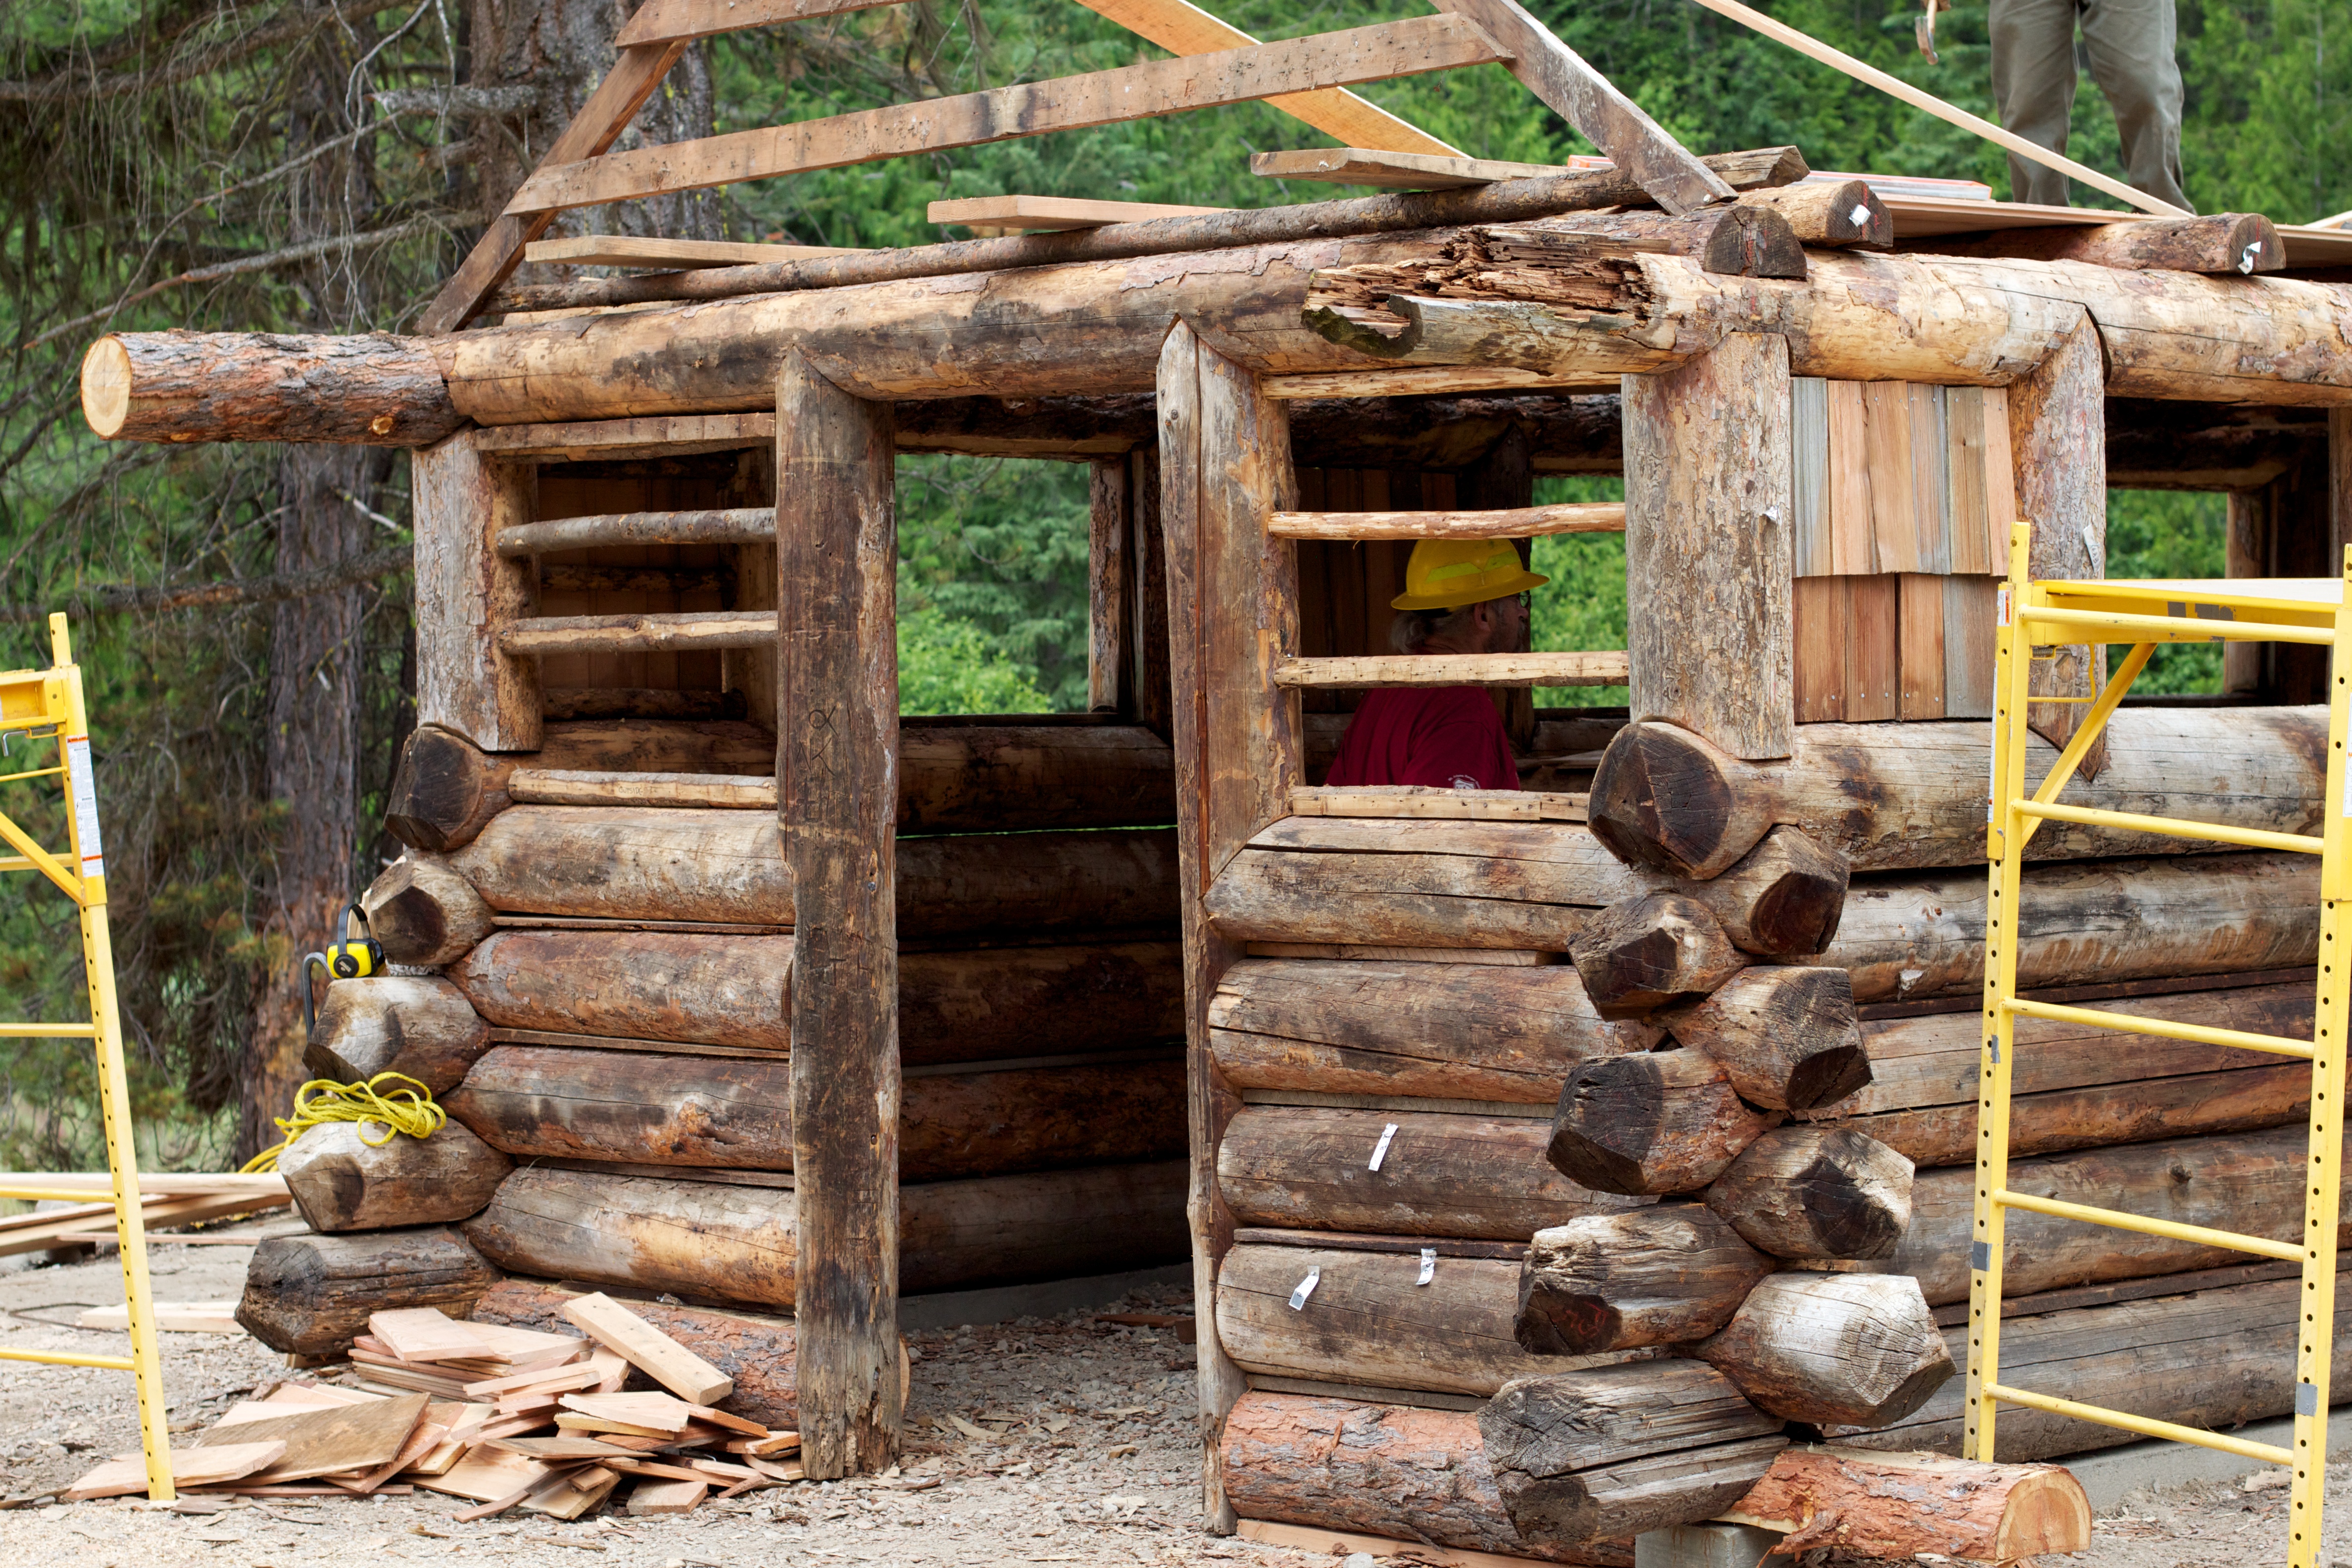
wood, shed, hut, lumber, washington, log cabin, odyssey, outdoor structure